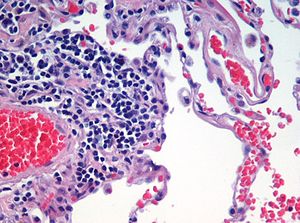
Væv (biologi)
Mikrografi af humant lungevæv farvet med hæmatoxylin og eosin.
Et væv er inden for biologi betegnelsen for den levende del af et dyr eller en plante. Et væv består af en bestemt type celler, der varetager en specifik biologisk funktion. Organer er opbygget af forskellige typer væv.